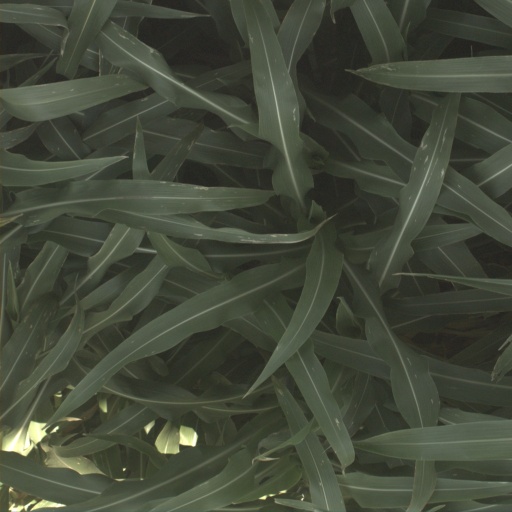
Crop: sorghum